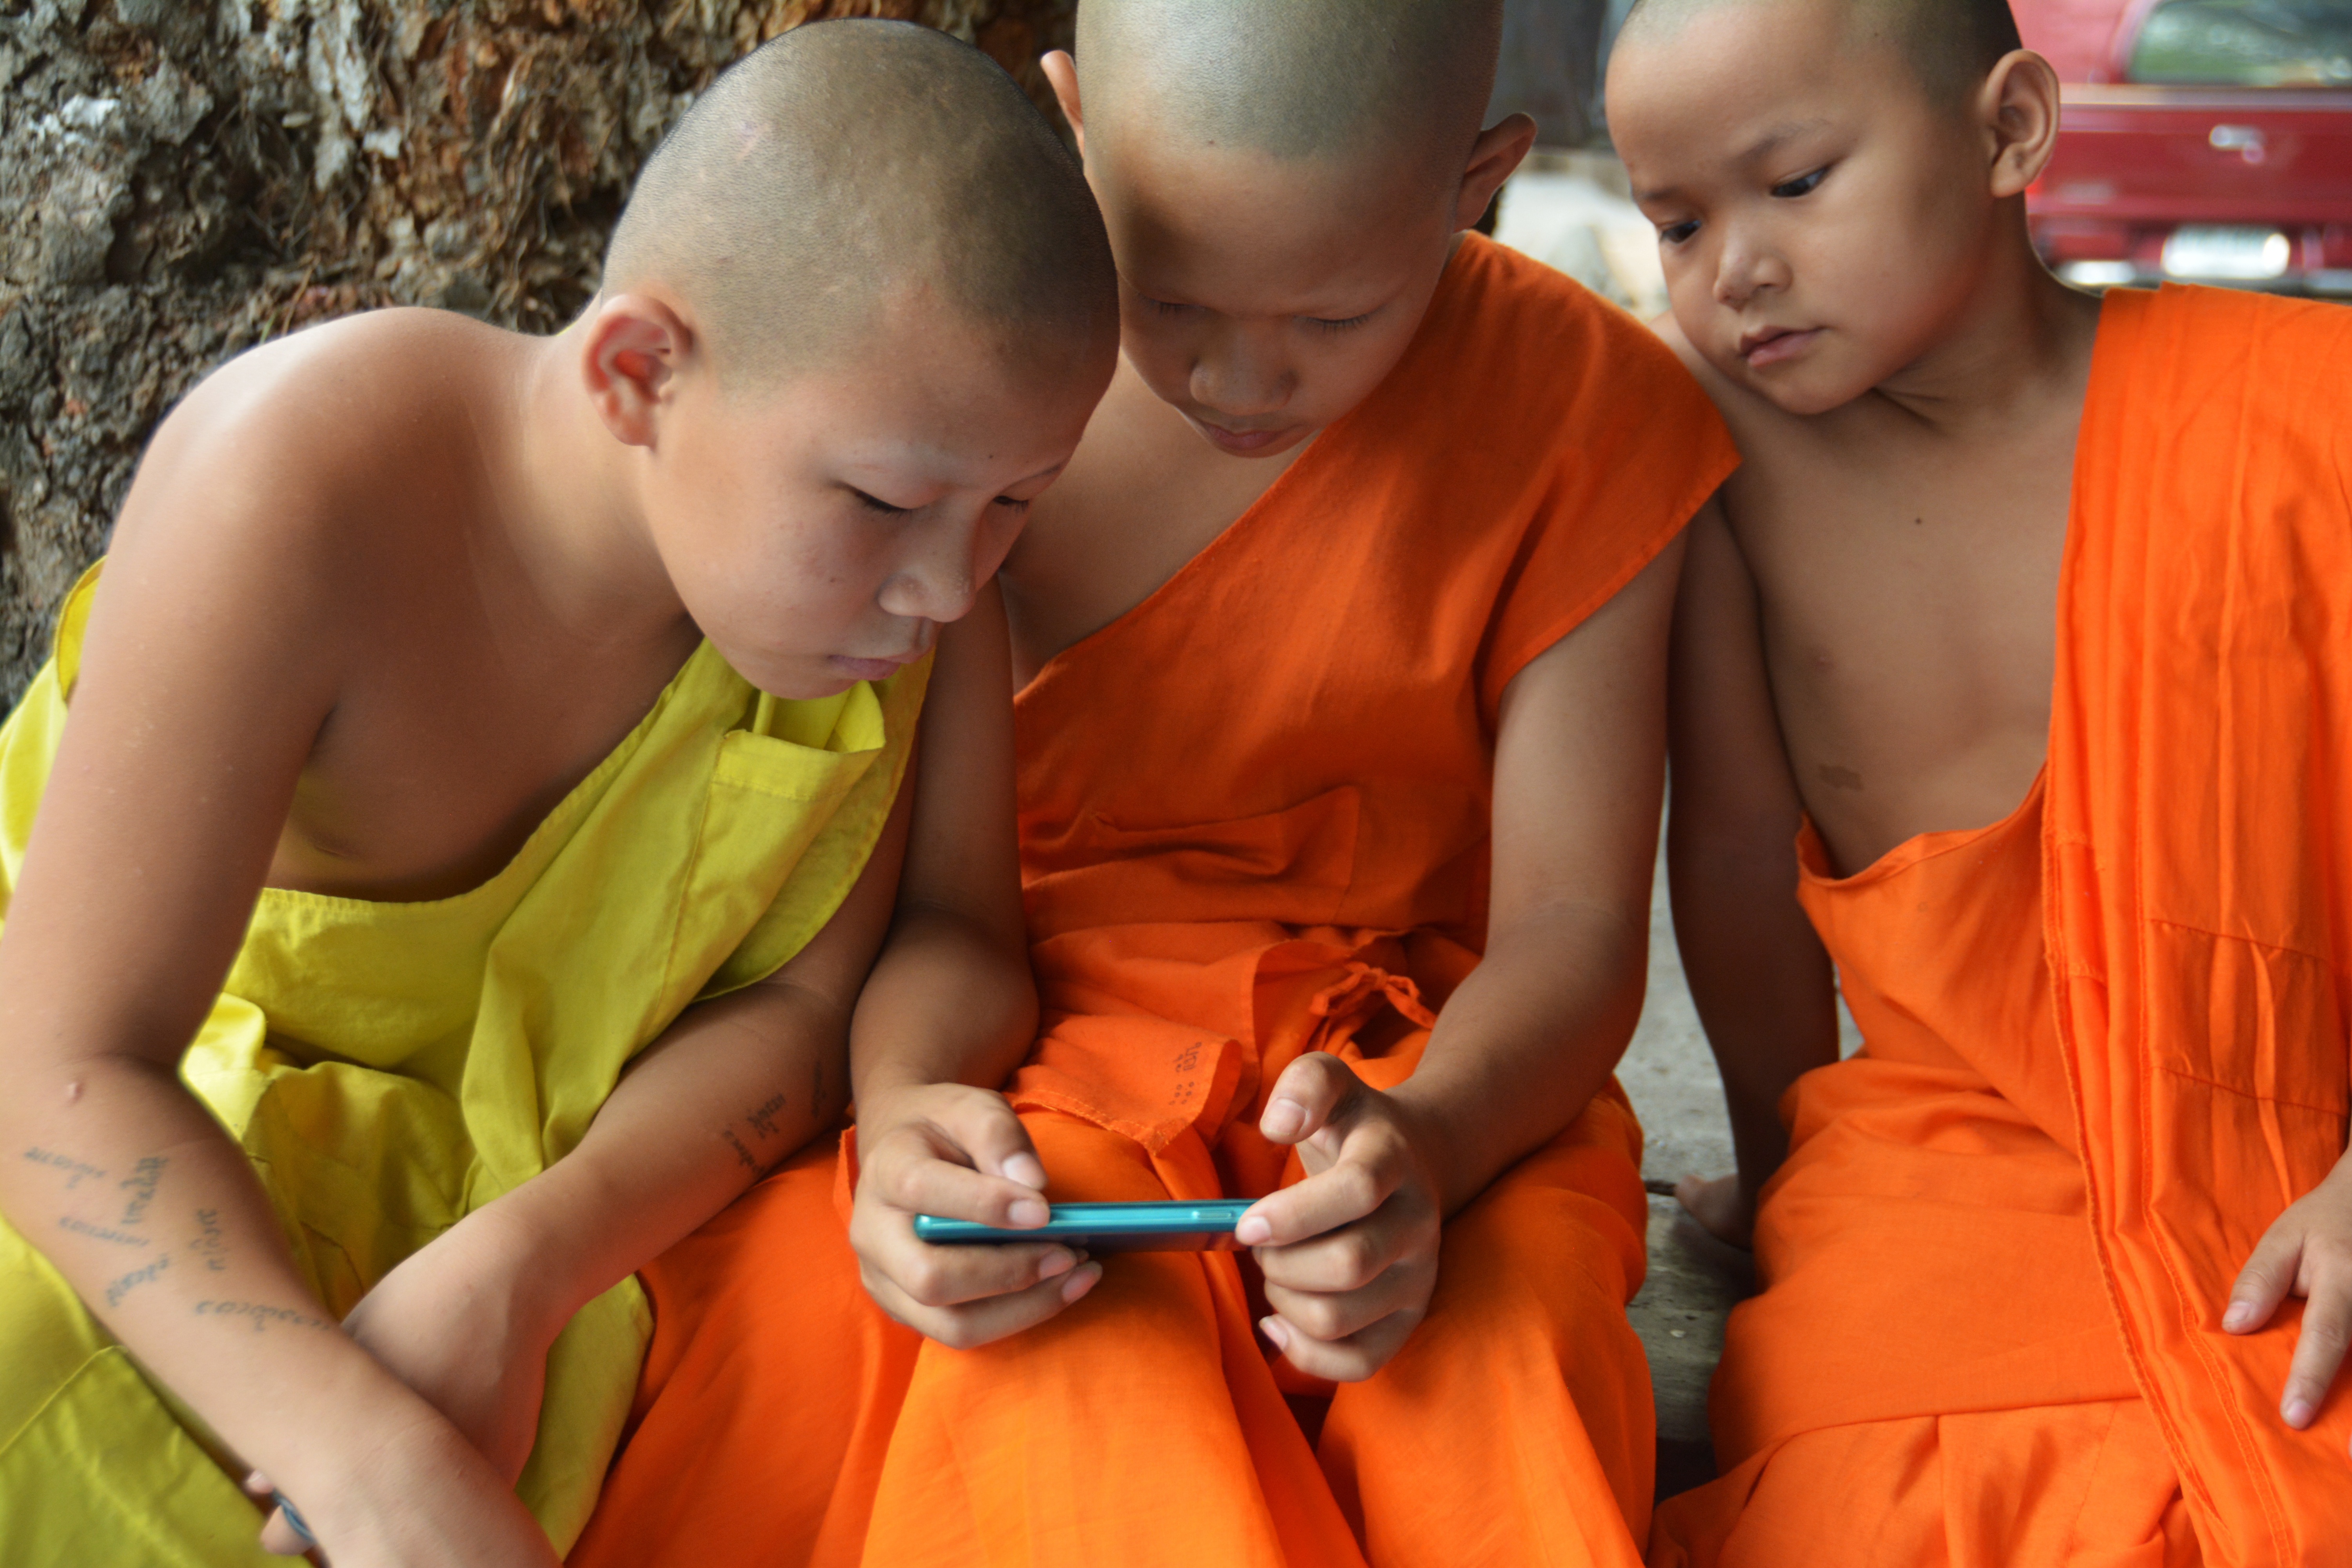
man, person, people, video game, play, kid, travel, male, orange, young, phone, monk, buddhist, buddhism, religion, child, thailand, religious, family, temple, infant, toddler, boys, monastery, little, culture, eastern, tradition, traditional, monks, interest, children learning, novices